Opa-locka station

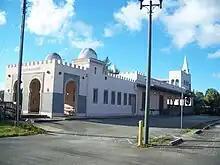
The former Seaboard Air Line Railway station

The Seaboard Air Line Railroad depot in is located at 490 Ali Baba Avenue. Constructed in 1927, the station house is typical of the Moorish Revival architecture prevalent throughout the city of Opa-locka. On June 25, 1987, it was added to the US National Register of Historic Places.